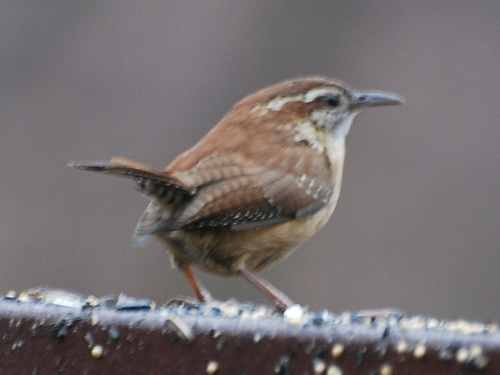
this bird has a light brown belly and breast with darker brown crown and superciliary.
this bird is brown and white in color with a curved skinny beak and black eye ring.
a small puffy bird with light brown wing and tail feathers, a light grey under belly, and a longer straight bill.
this short and small bird has a long beak and a brown body.
this is a brown bird with a small brown wingbar and a gray bill
this bird has wings that are brown and has a black bill
this bird has black and white and brown secondaries, a grey throat, and a grey and black striped vent.
a small bird with a brown bird and a silver beak.
a brown small bird with a curved long beak and legs.
a small brown bird, with white eyebrows, and a sharp bill.
Species: Carolina Wren